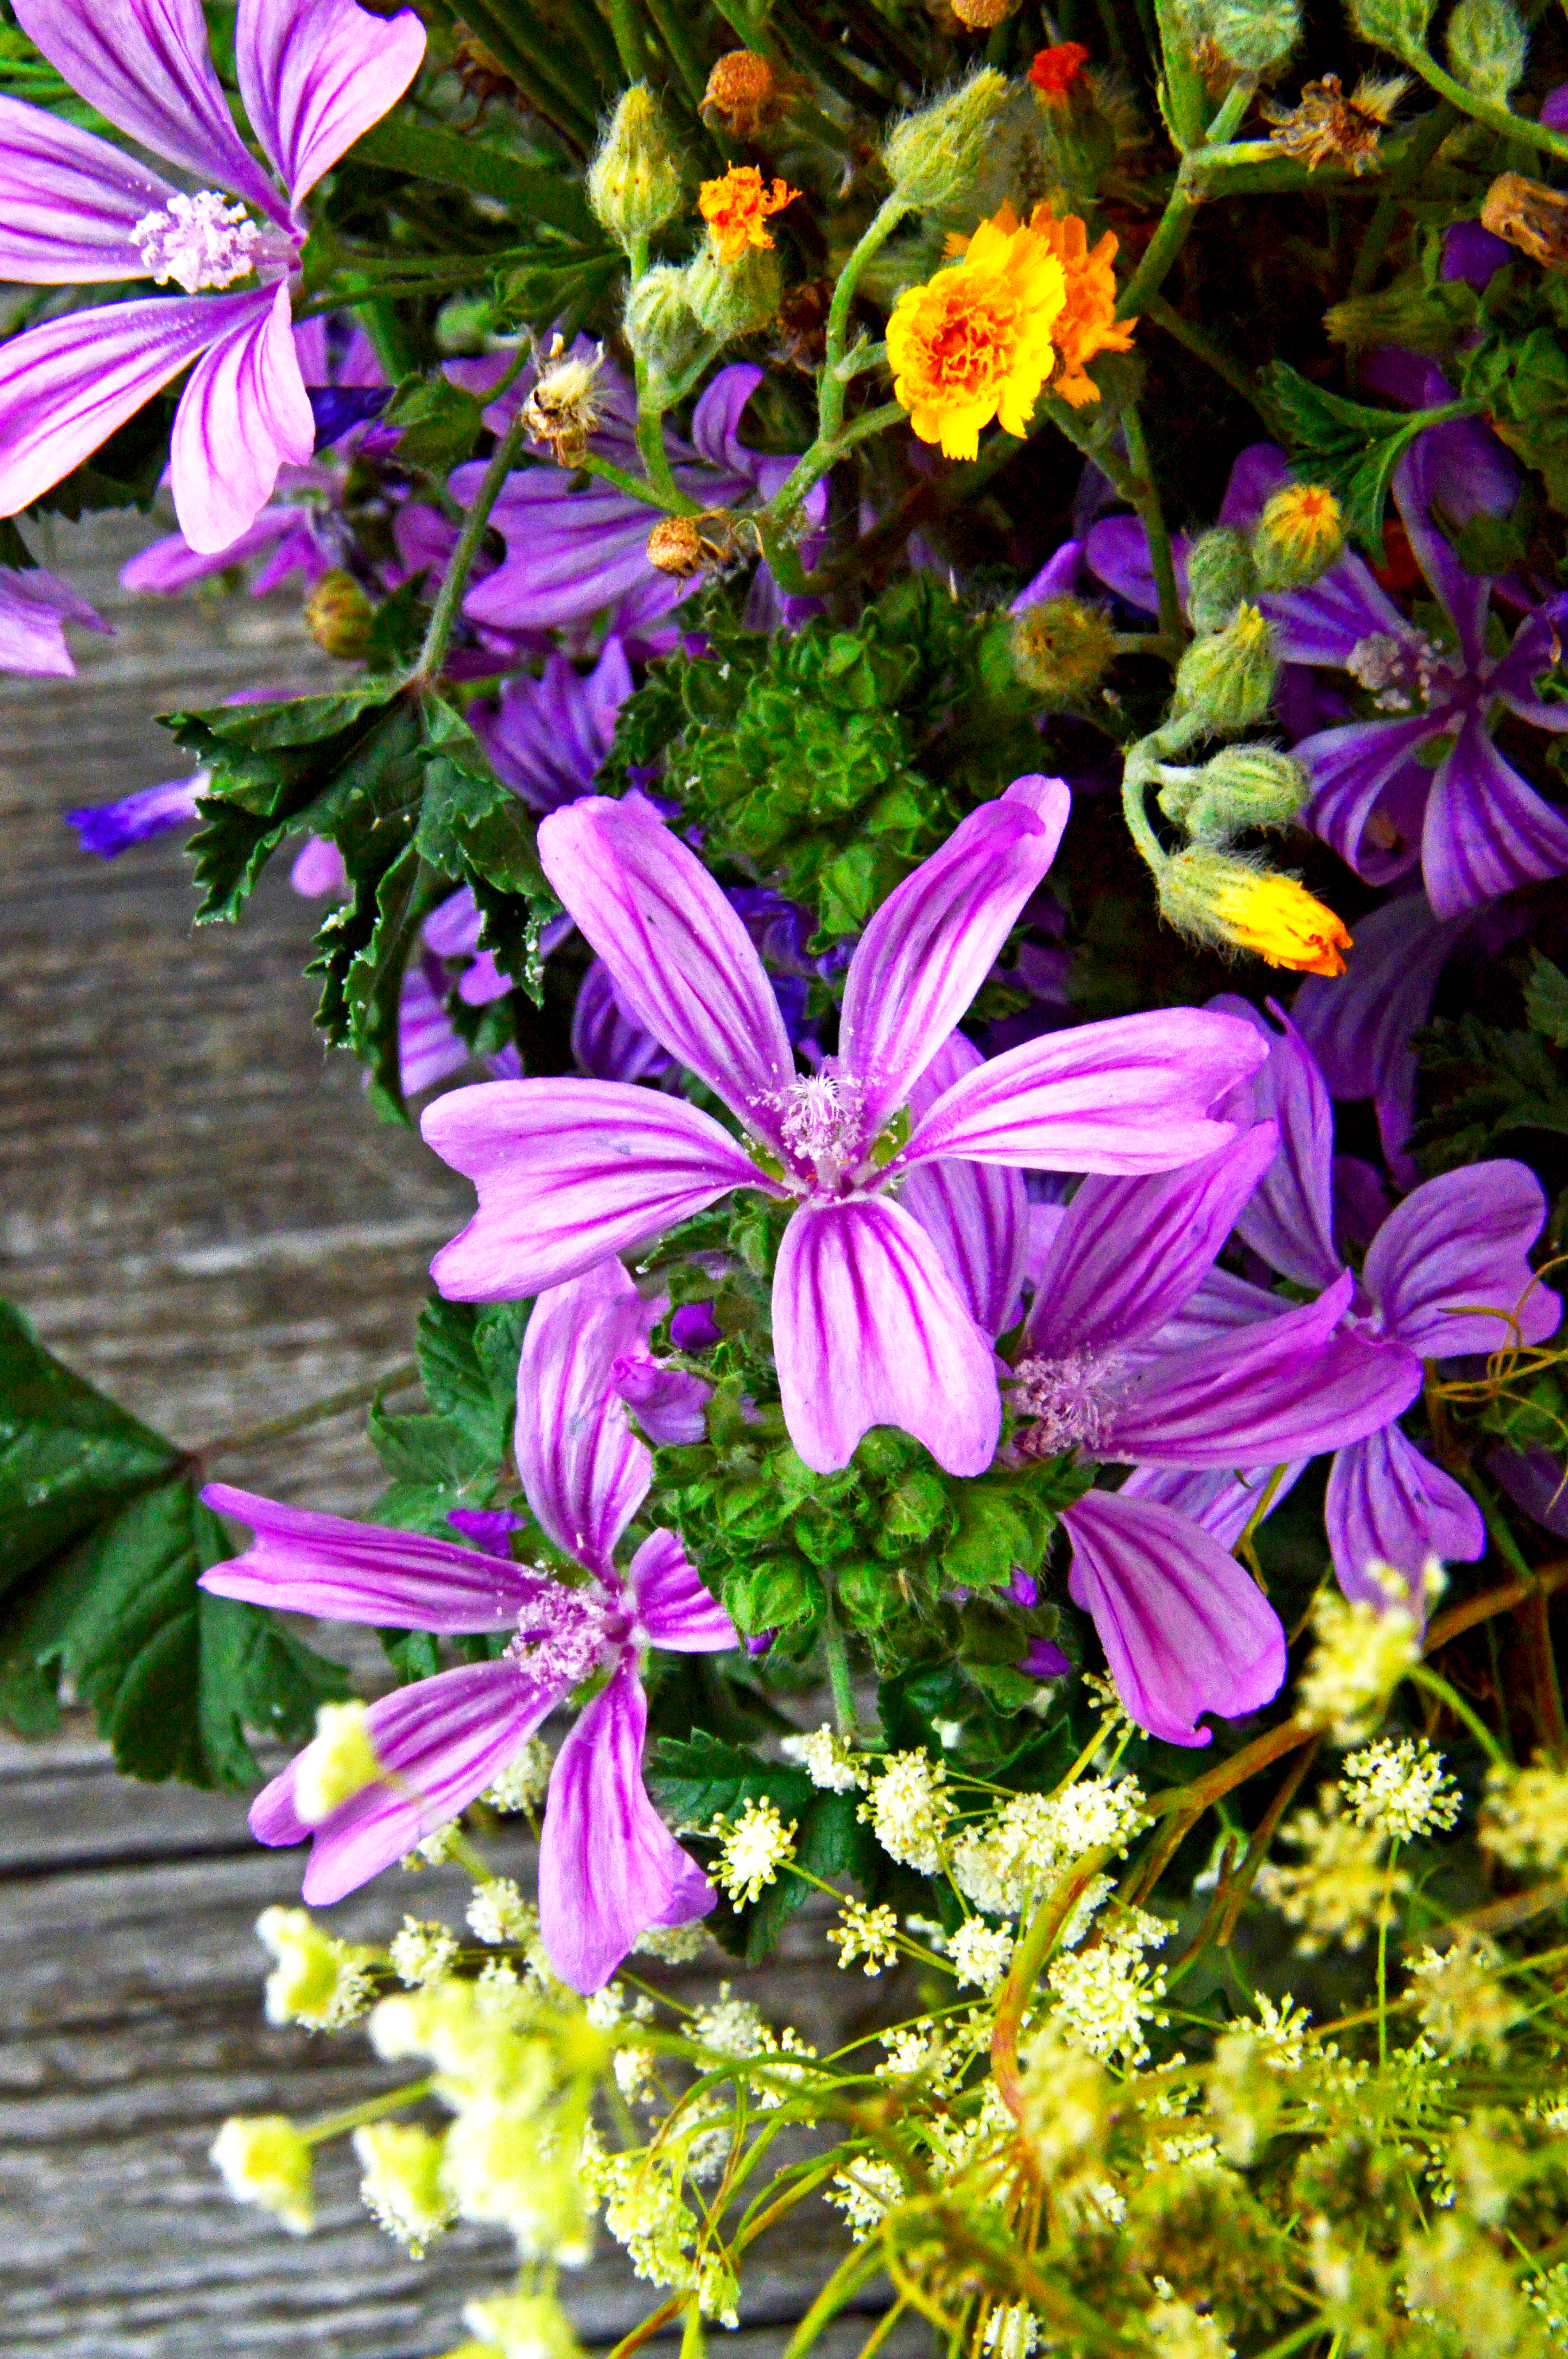
white, old, background, wooden, bouquet, vase, life, beautiful, nature, still, beauty, green, color, summer, decoration, natural, flower, plant, floral, flora, flowers, vintage, wall, fresh, colorful, purple, petal, violet, flowering plant, lilac, lavender, spring, wildflower, cut flowers, bellflower family, aster, annual plant, violet family, perennial plant, viola